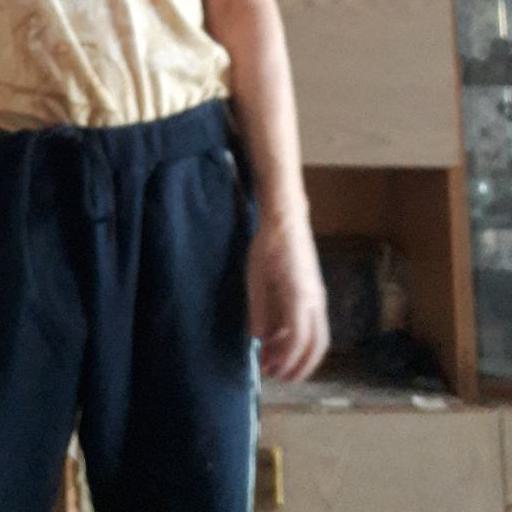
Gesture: no_gesture